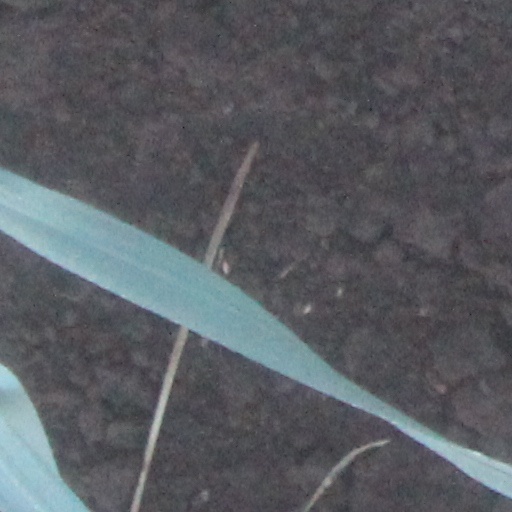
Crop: wheat